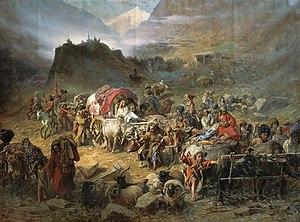
Cet article fait état de l’histoire de la Tchétchénie, aujourd'hui officiellement république de la fédération de Russie.
Le nettoyage ethnique des Circassiens est la déportation des Circassiens de la Circassie historique, soit approximativement la majeure partie de la Ciscaucasie au nord-est de la mer Noire, vers l'Empire ottoman et dans une moindre mesure vers la Perse Kadjar à la suite de la guerre du Caucase.
La guerre du Caucase ou conquête du Caucase désigne une série d'opérations militaires menées de 1817 à 1864 par l'Empire russe, ayant abouti à l'annexion de la Ciscaucasie. Elle est la guerre la plus longue qu'ont conduite les Russes dans leur histoire.
La Circassie est une région historique située au nord du Caucase sur la côte de la mer Noire. Elle comprenait la côte et la majeure partie du territoire de l'actuel kraï de Krasnodar. Aujourd’hui, les Circassiens vivent dans les républiques de Karatchaïévo-Tcherkessie, de Kabardino-Balkarie et d’Adyguée de la fédération de Russie. Il existe une diaspora dans d’autres pays.